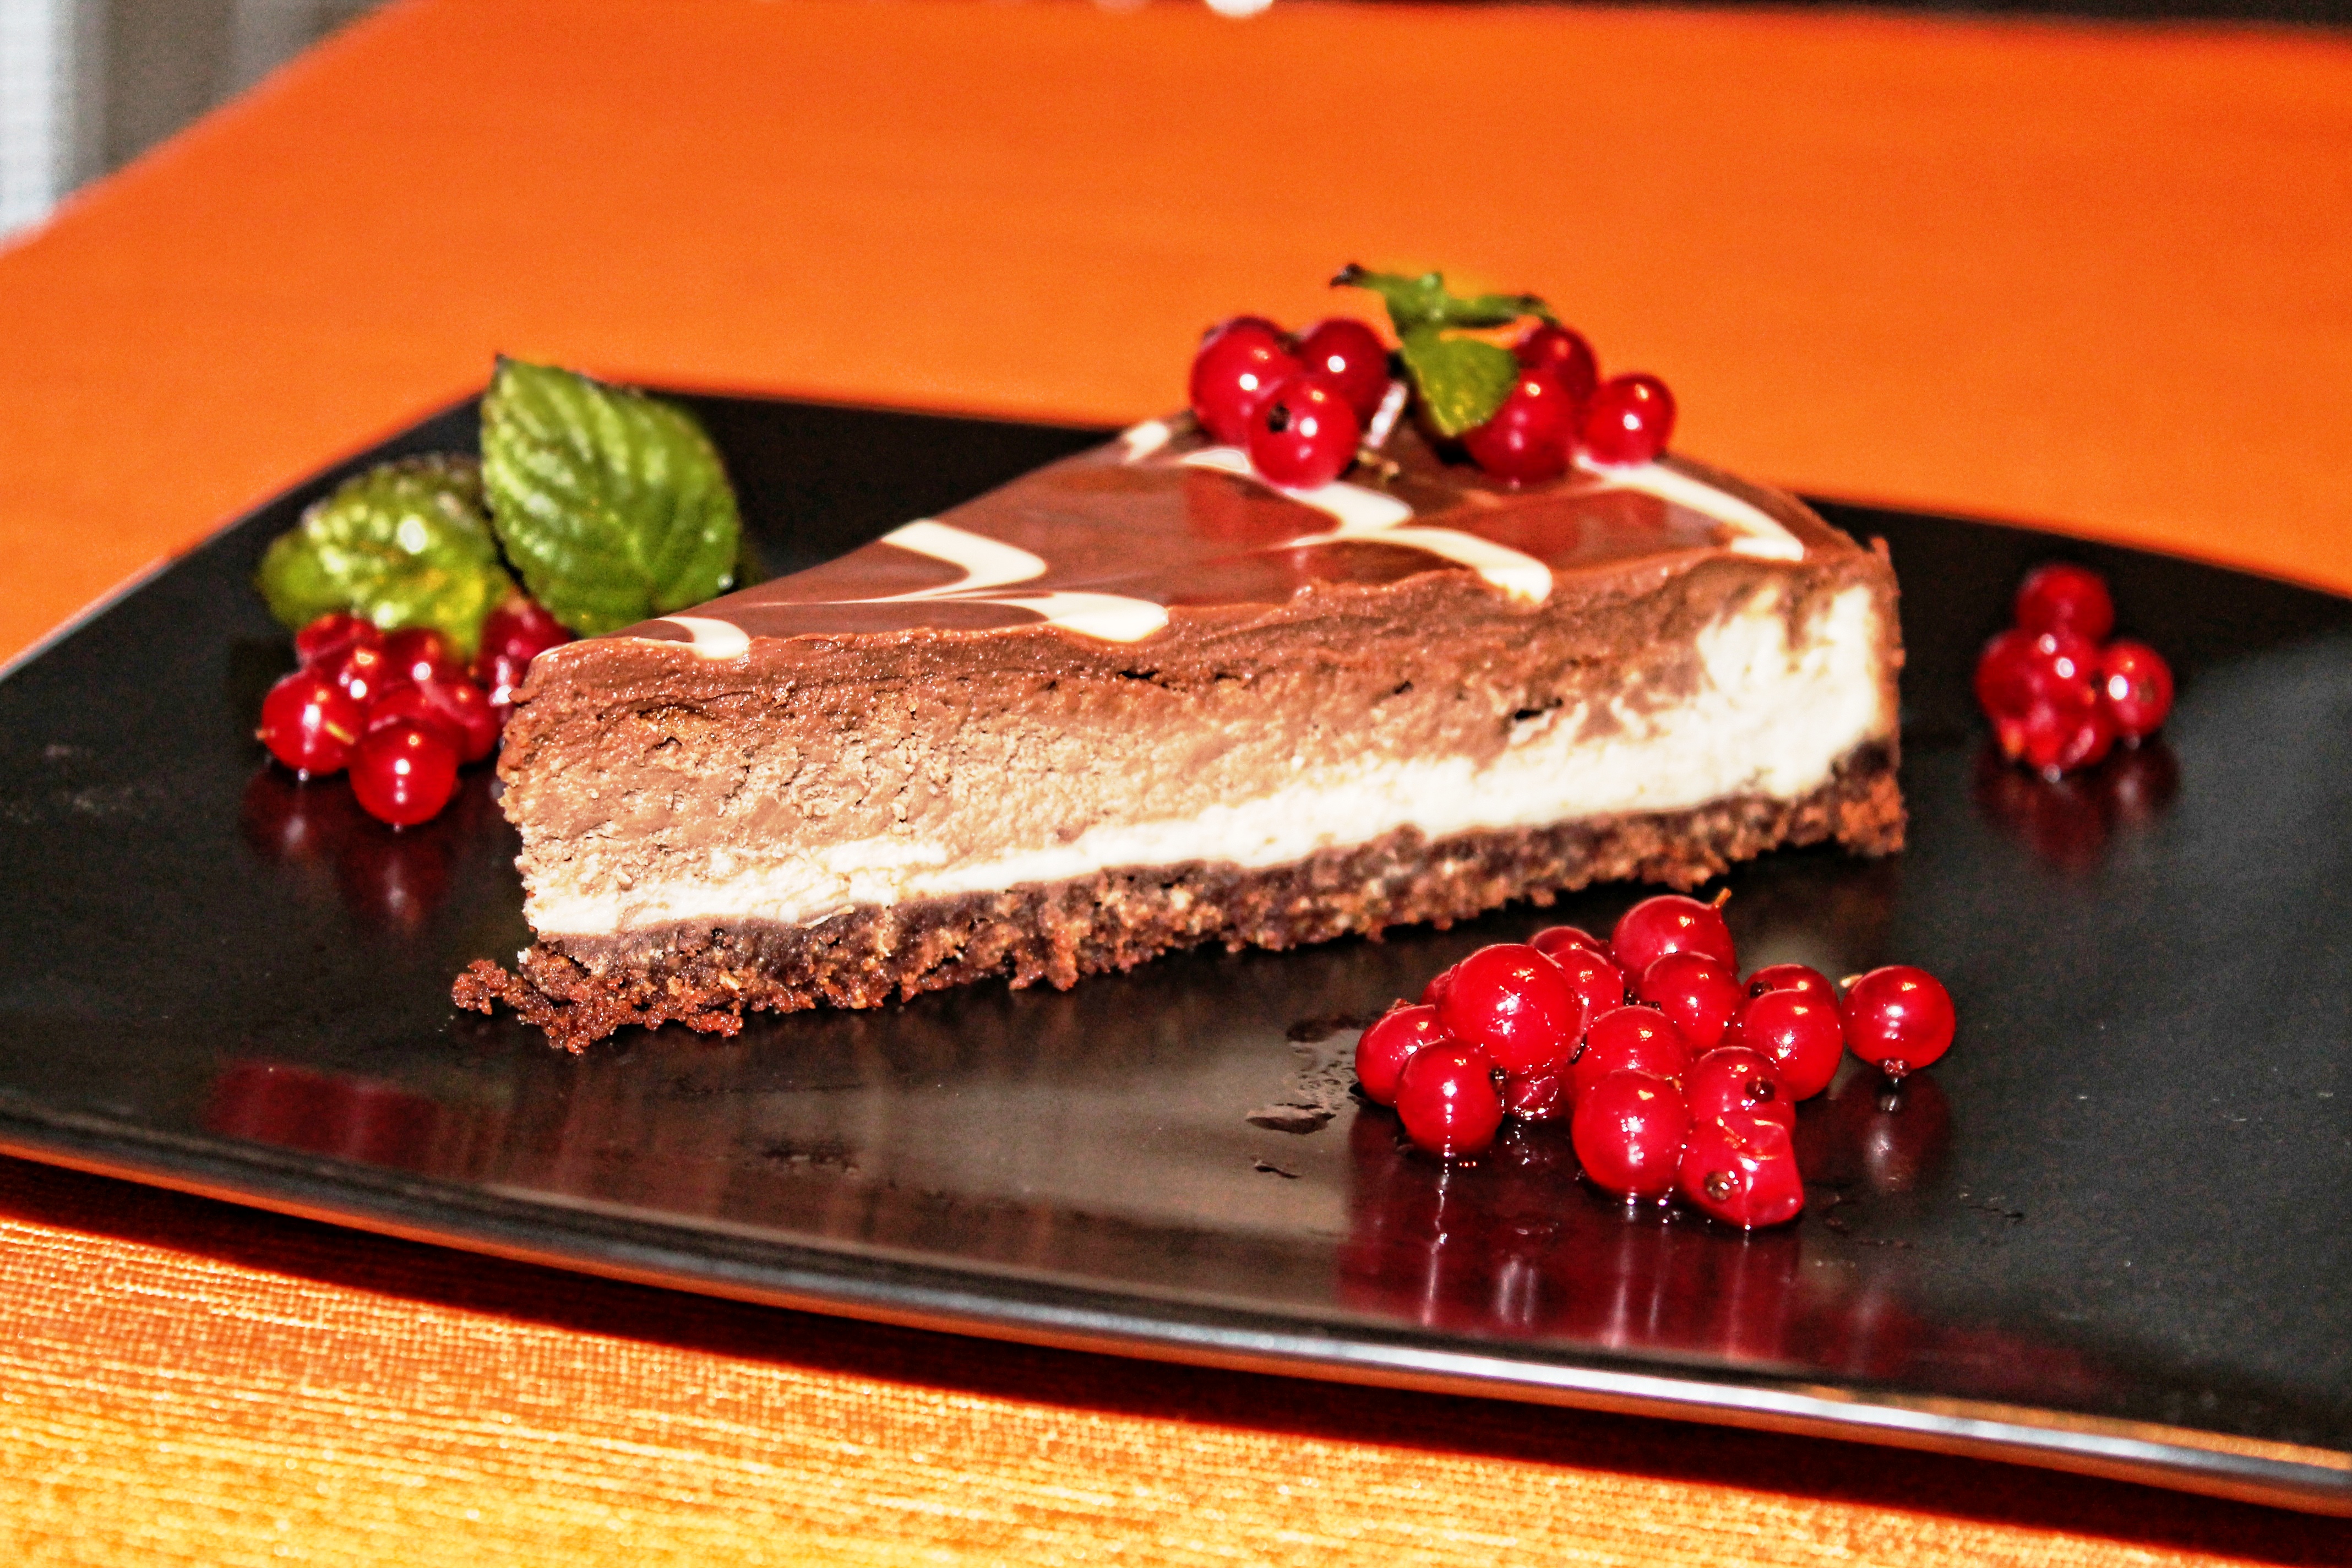
plant, fruit, sweet, dish, food, produce, chocolate, dessert, delicious, strawberry, chocolate cake, strawberries, sweetness, cheesecake, baked goods, torte, choco, chocolate brownie